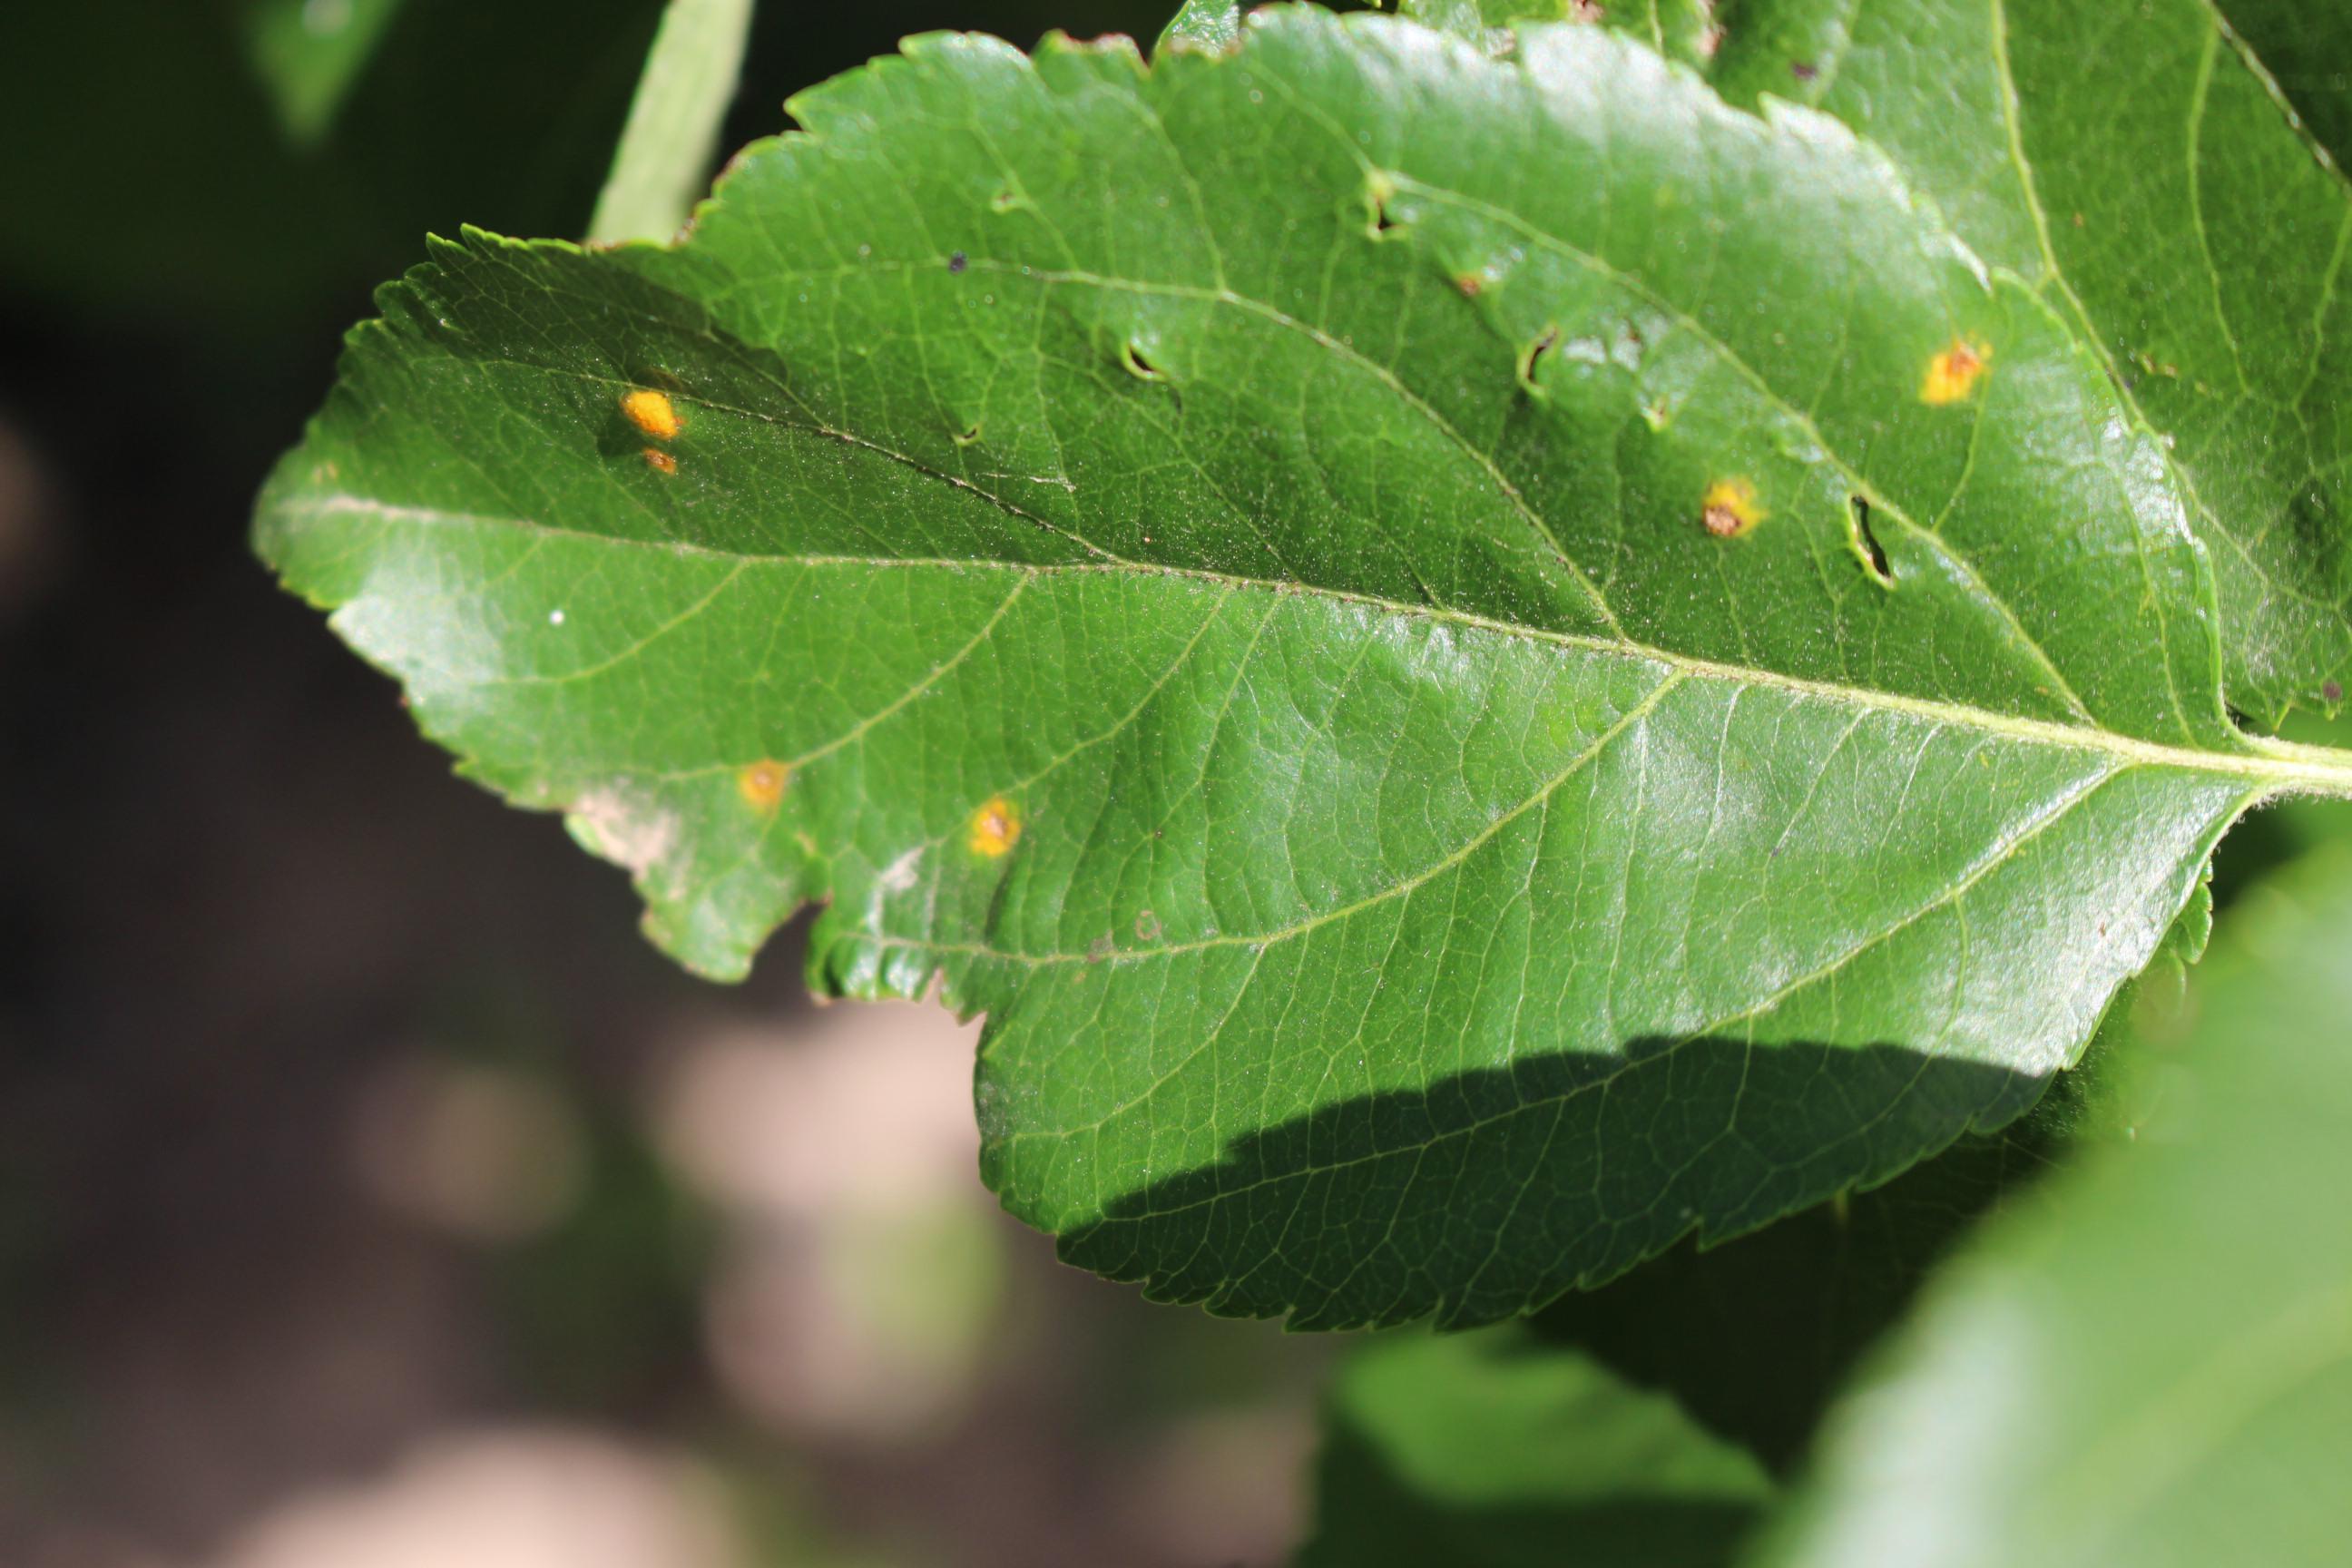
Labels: rust